3rd Arkansas Infantry Regiment (Confederate)

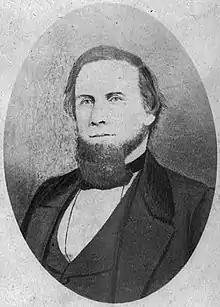
Albert Rust

The regiment was formed in May and June 1861, initially by Dr. W. H. Tebbs, who would be appointed a captain, and Van. H. Manning who would later command the regiment. Early in May, 1861, Dr. W. H. Tebbs, Captain of a volunteer company raised on Bayou Bartholomew, in Ashley county, and Captain Van. H. Manning, the captain of a company organized at Hamburg, in Ashley County, went to Vicksburg, Mississippi, in order to tender the services of their two companies, for service in the Confederate Army. They contacted Leroy P. Walker, Confederate Secretary of War, at Montgomery, by telegraph and received his reply declining the offer of the two companies, separate from a regiment. They then went to Montgomery, and Manning enlisted the help of Arkansas Confederate Senator Albert Rust. Rust help gain the acceptance as a part of the Confederate Army, conditioned on his raising the remaining companies needed to form a regiment. Rust, returned to Arkansas, and organized nine additional companies, and joined Captain Tebbs and Capt Manning in Virginia, where the regiment was mustered into service for the period of the war. The addition of nine companies made eleven when the regiment was organized. Tebbs' Company and Captain Mannings' were perhaps the first and only companies denied admission into the Confederate service, even for a day, and were the first companies enlisted for the war. When organized, the regiment was composed of 11 companies: